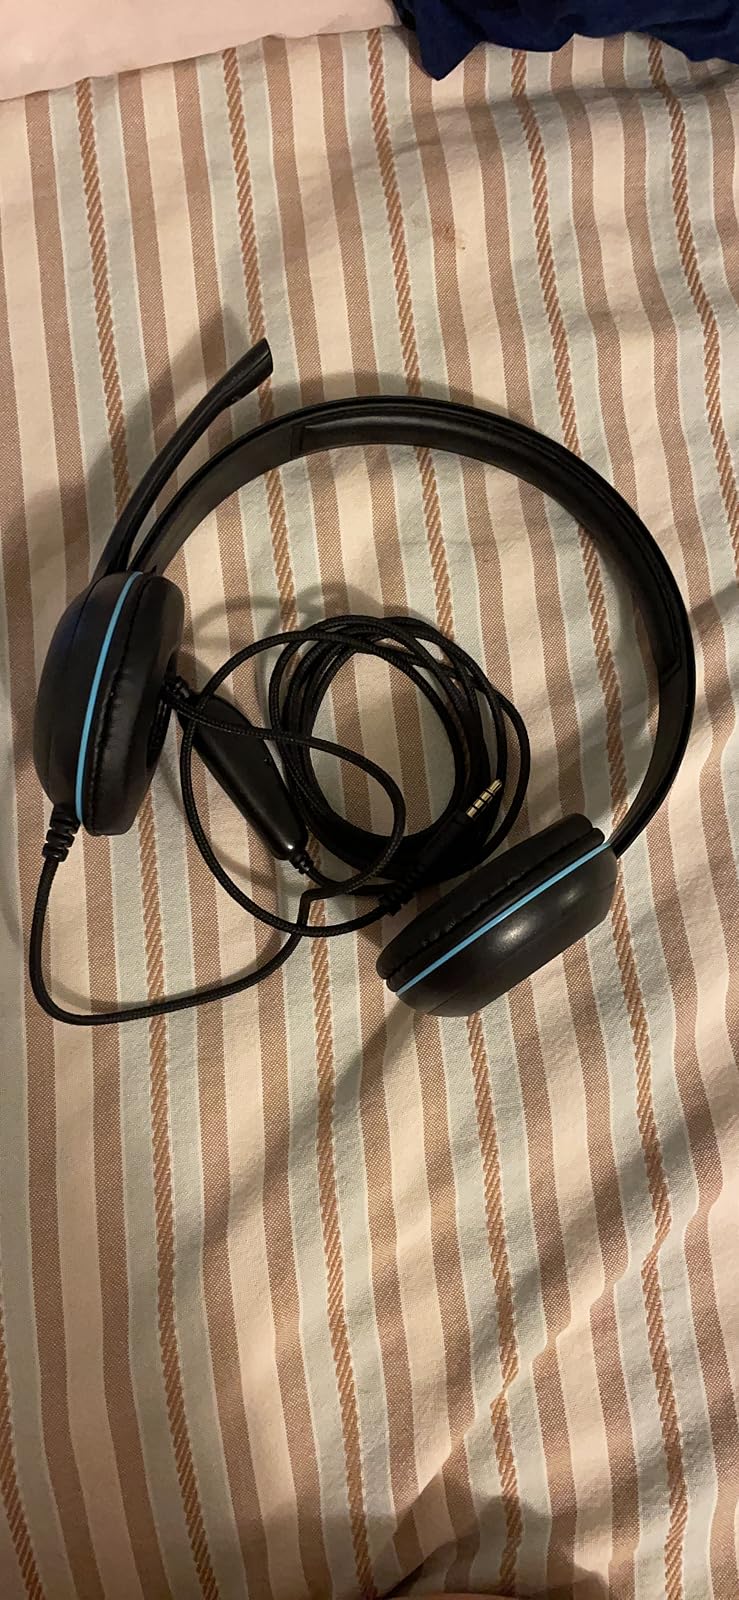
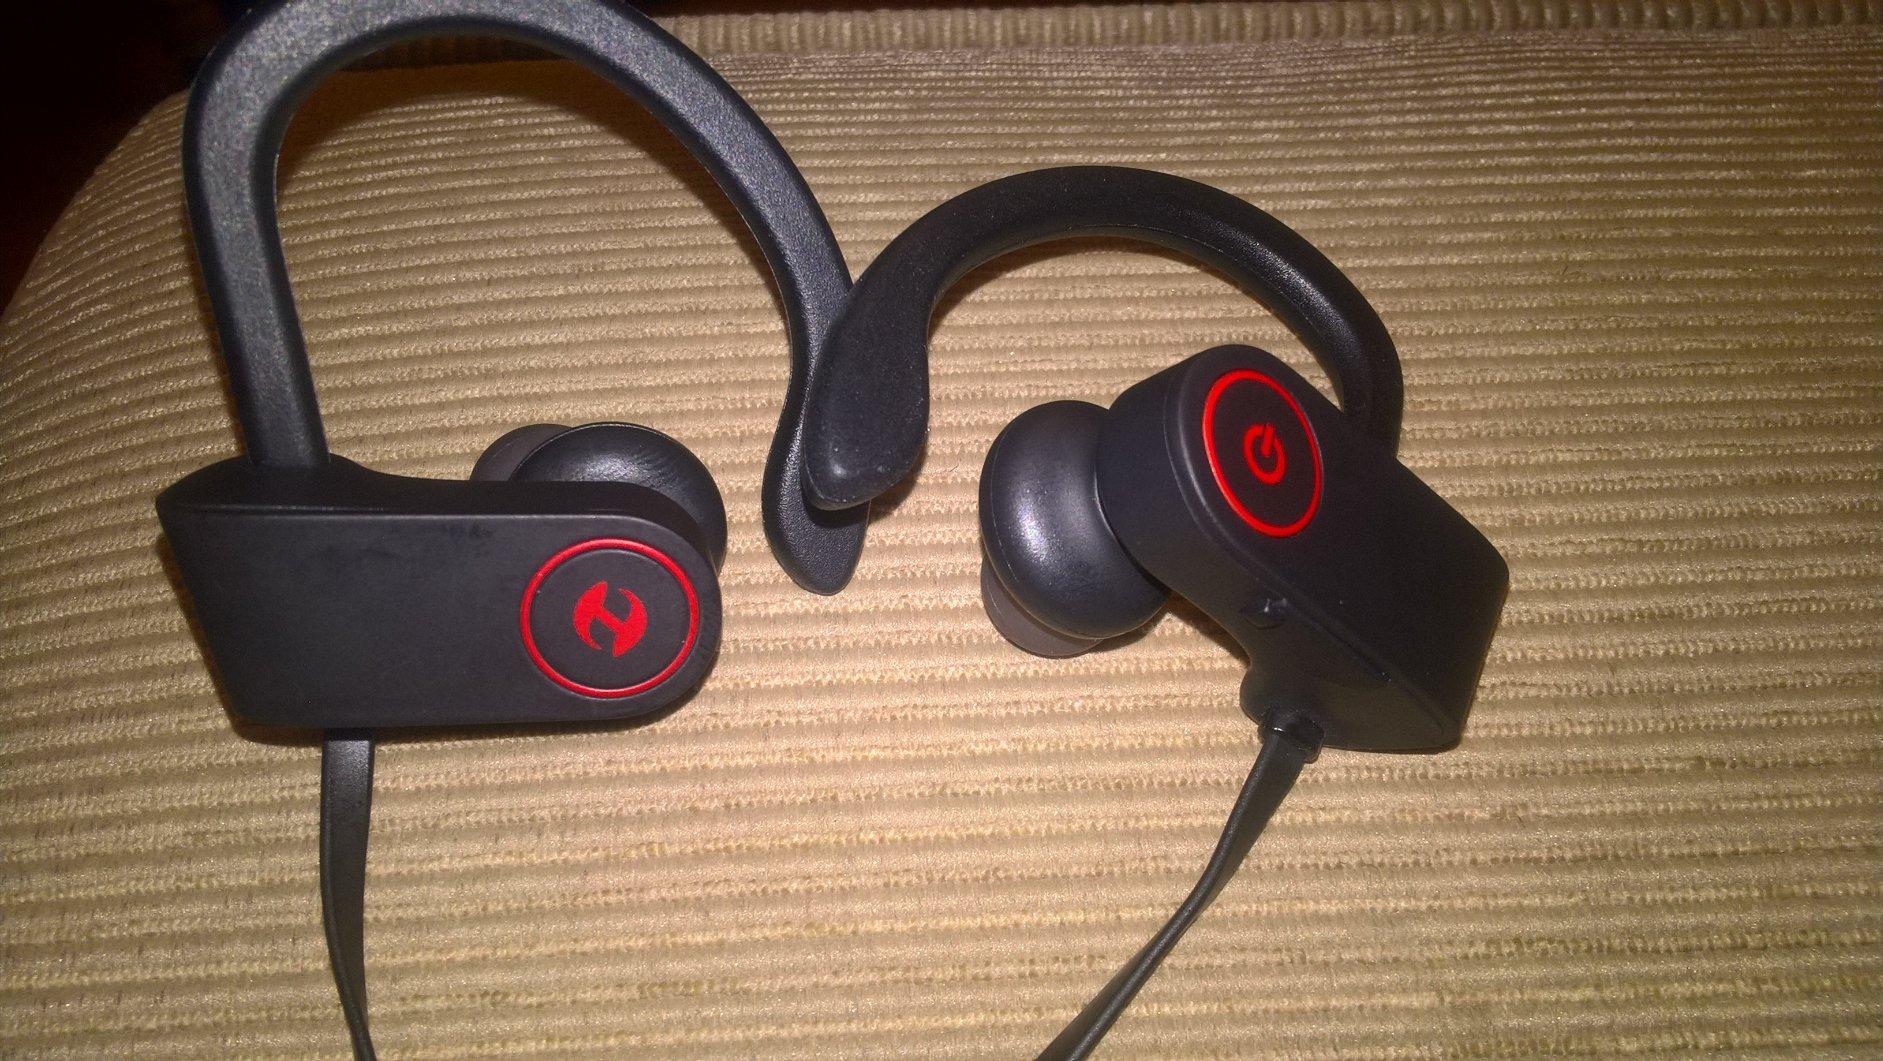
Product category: headphones
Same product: no